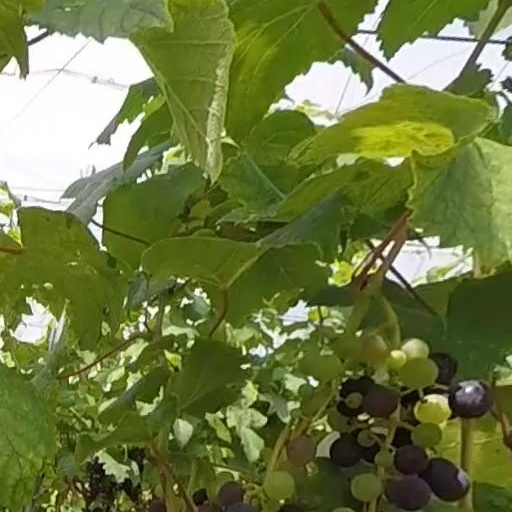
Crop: grape